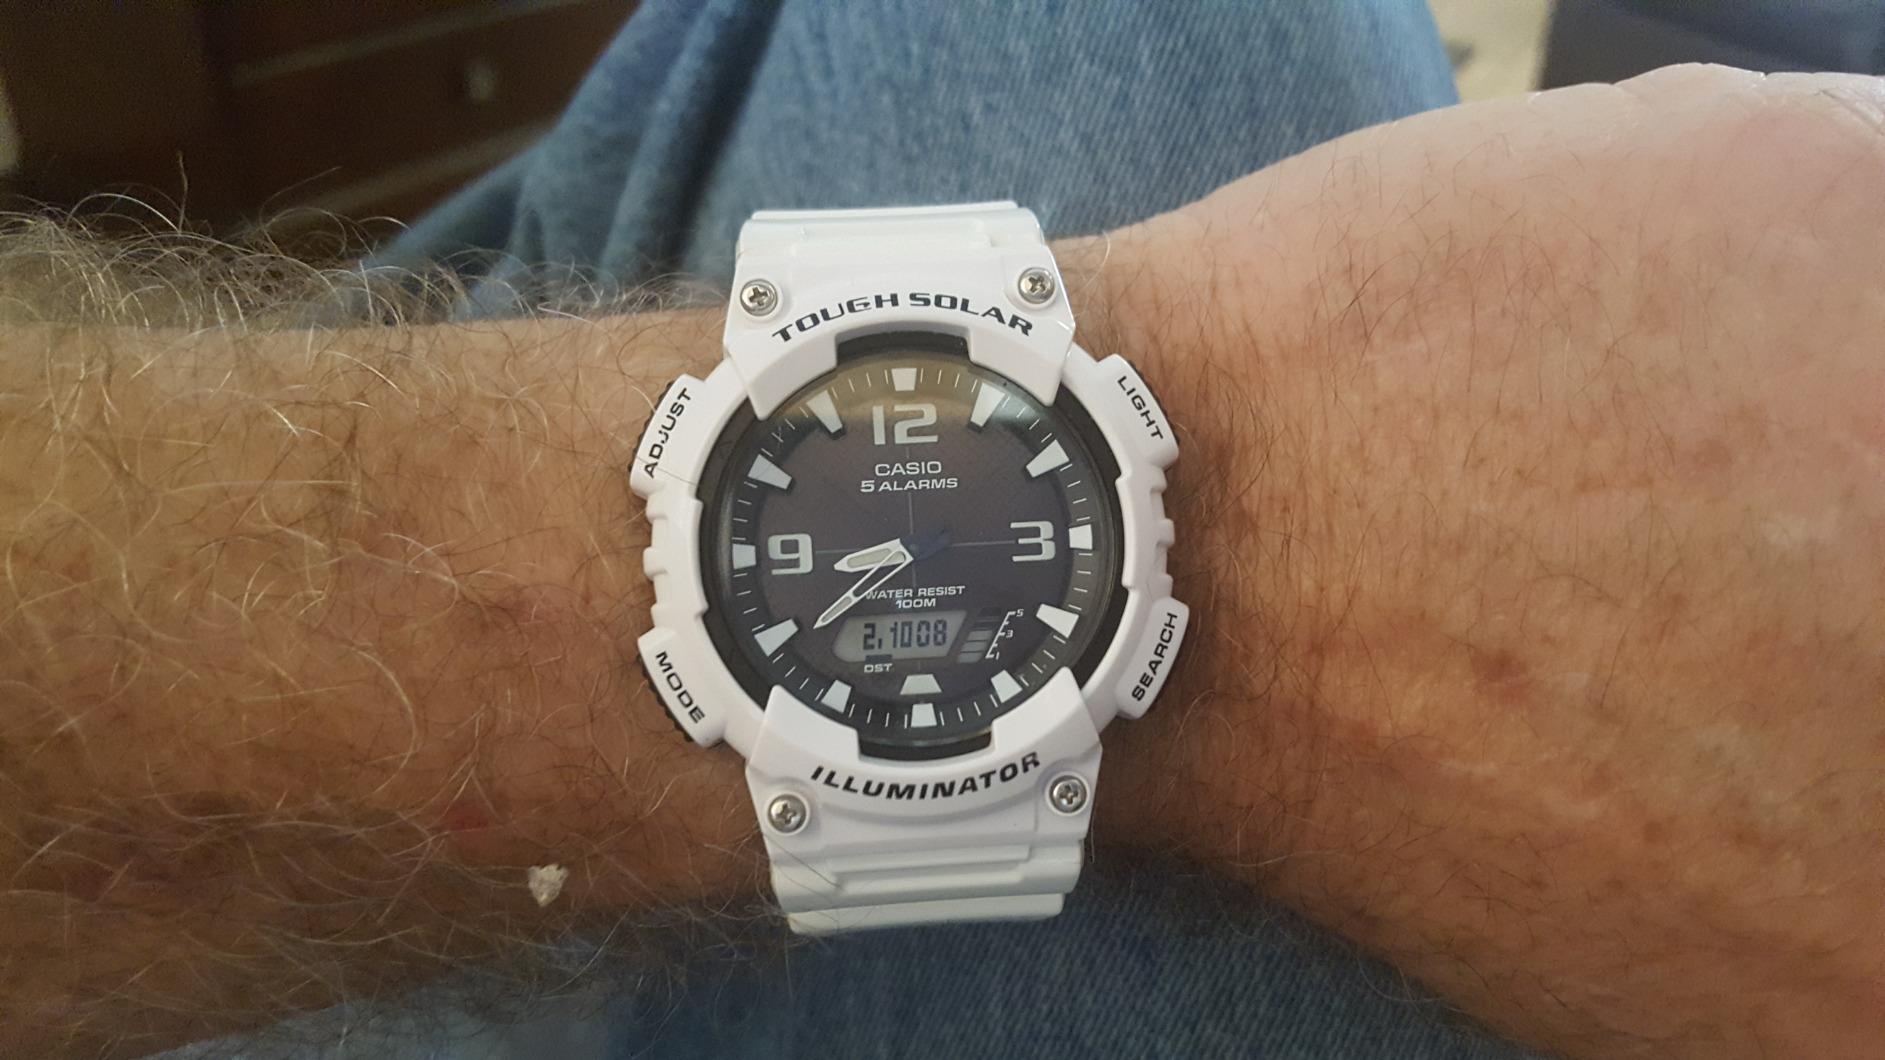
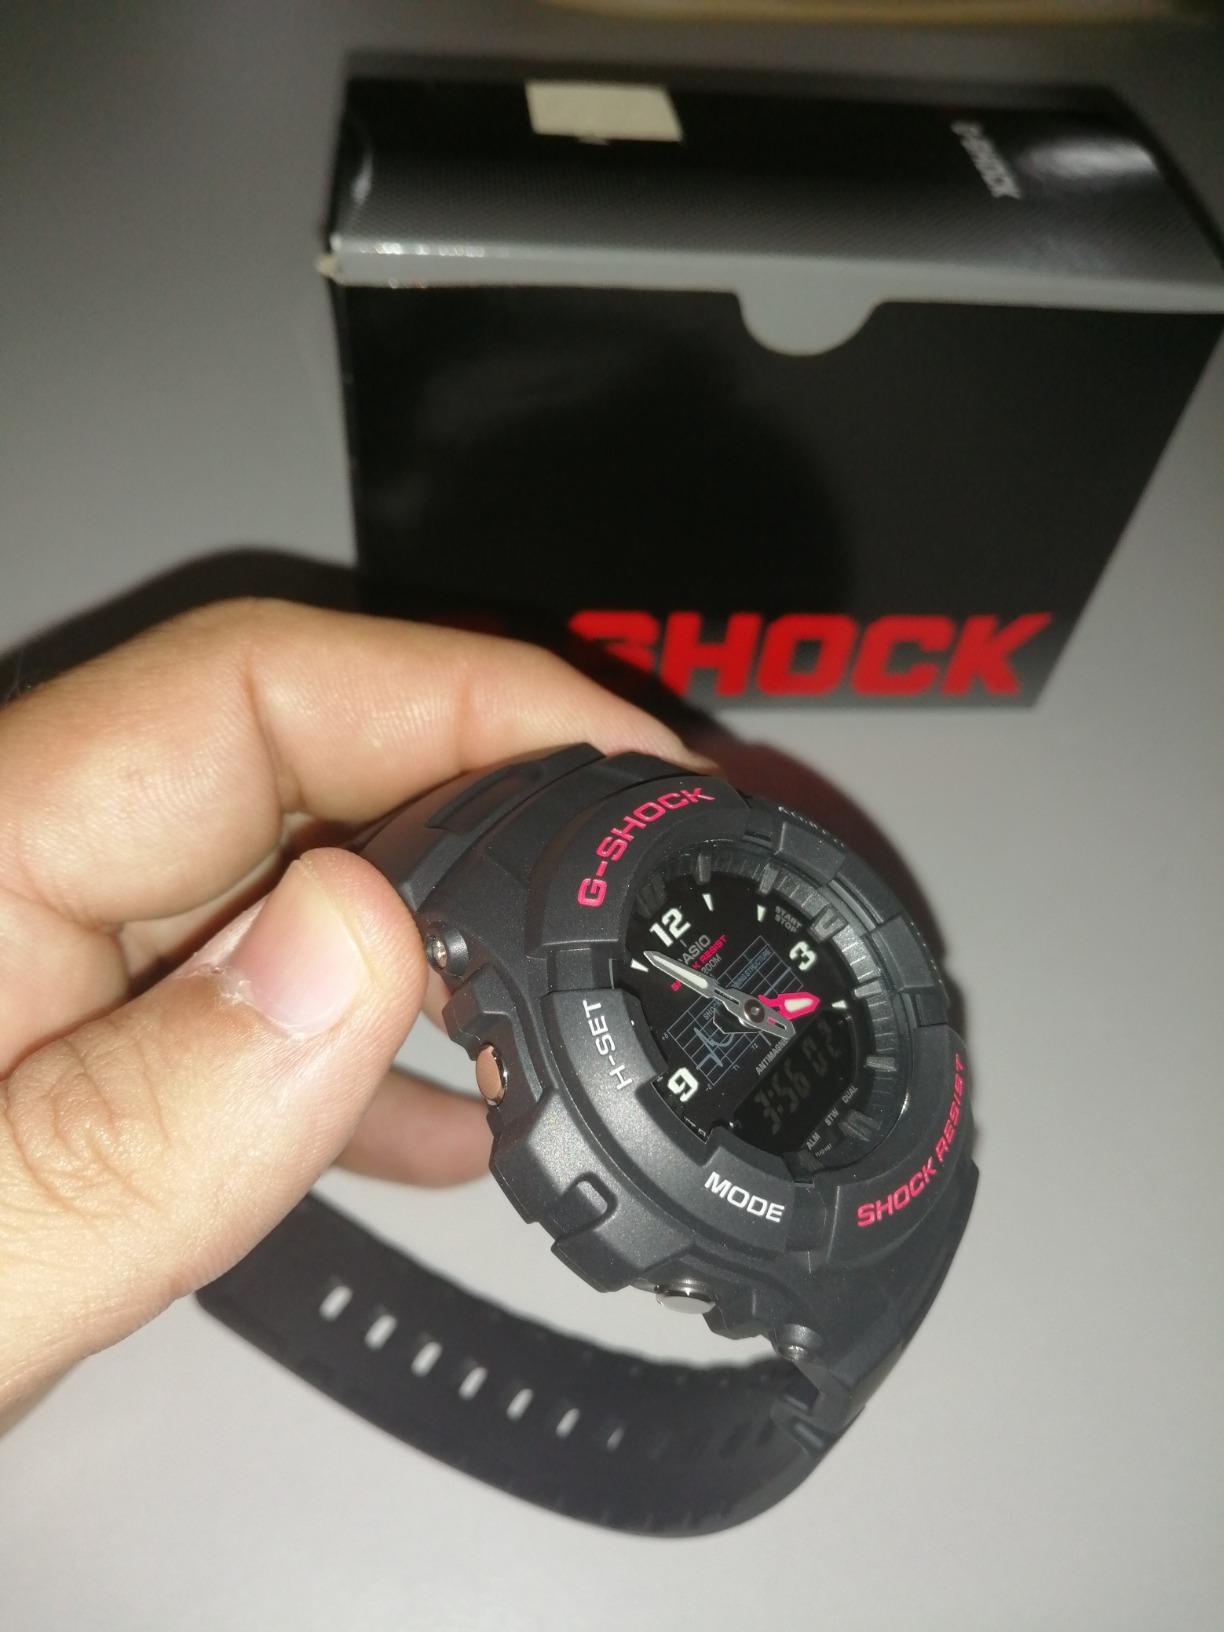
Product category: accessories_watch
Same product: no